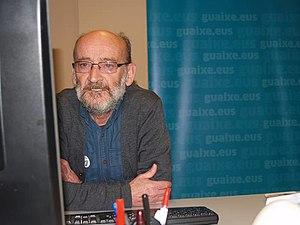
Bixente Serrano Izko, né le 22 janvier 1948 à Iza et mort le 4 juin 2020, est un historien, écrivain et militant politique basque espagnol.